Cotswold Gliding Club

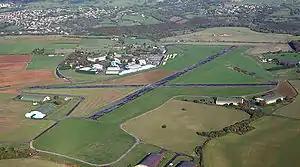
Aston Down airfield from the south

Aston Down is, by gliding standards, a large airfield. The 1500 m main runway (about one mile) offers scope for launches of —and sometimes up to when the wind direction is straight down the runway. For many years most launches at Aston Down were by the reverse pulley method, but since the year 2000 the principal method of launch has been by winch. The high launches make it easy to contact the abundant thermals that rise from the well-drained Cotswold limestone to give excellent soaring conditions. Aerotow launching is increasingly available, particularly in competitions and when westerly or north-westerly winds generate lift off the Cotswold ridge (or "Edge") or wave lift downwind of the Welsh mountains.